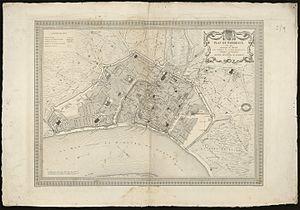
Plan de Bordeaux en 1450 par Léo Drouyn (1816-1896).
Le Quartier Saint-Jean Belcier est un quartier de Bordeaux qui fait l'objet d'un projet d'urbanisation dans le cadre de l'opération d'intérêt national Bordeaux-Euratlantique, ce qui donne lieu à plusieurs aménagements comme la MECA ou le pont Simone-Veil. Mais, comme le signale Éric Cron, chef du service du patrimoine et de l’Inventaire de région, la ville de demain, pensée comme résidentielle et commerciale, est en train de passer à côté de son histoire sans se préoccuper du lien social et de la culture inhérents à un ancrage dans le passé.
Saint-Michel est un quartier du centre ancien de Bordeaux construit autour de l'imposante basilique de style gothique du même nom. Le clocher de cet édifice, communément appelé la flèche, est par ailleurs le monument emblématique du quartier.
L’histoire de Bordeaux est liée à la conjonction de plusieurs facteurs géographiques et politiques. Burdigala est fondée au Iᵉʳ siècle av. J.-C. par les Bituriges Vivisques, peuple gaulois de la région de Bourges qui contrôlait, depuis le port intérieur, le trafic de l'étain amené d'Armorique et de Bretagne. Cette position de ville à dimension européenne sera confirmée par la République Romaine. Pendant la guerre des Gaules, un lieutenant de Jules César, Publius Crassus, est accueilli à Burdigala en 56 av. J.-C..